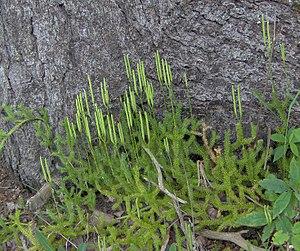
Cette liste de Tracheophyta de Bosnie-Herzégovine, ainsi que d’espèces introduites est un aperçu incomplet d’espèces de mousses, de fougères, de gymnospermes et d’angiospermes citées dans la littérature disponible en langues bosniaque, croate, serbe et serbo-croate. Cet aperçu n’inclue pas des espèces cultivées ni celles occasionnellement introduites.